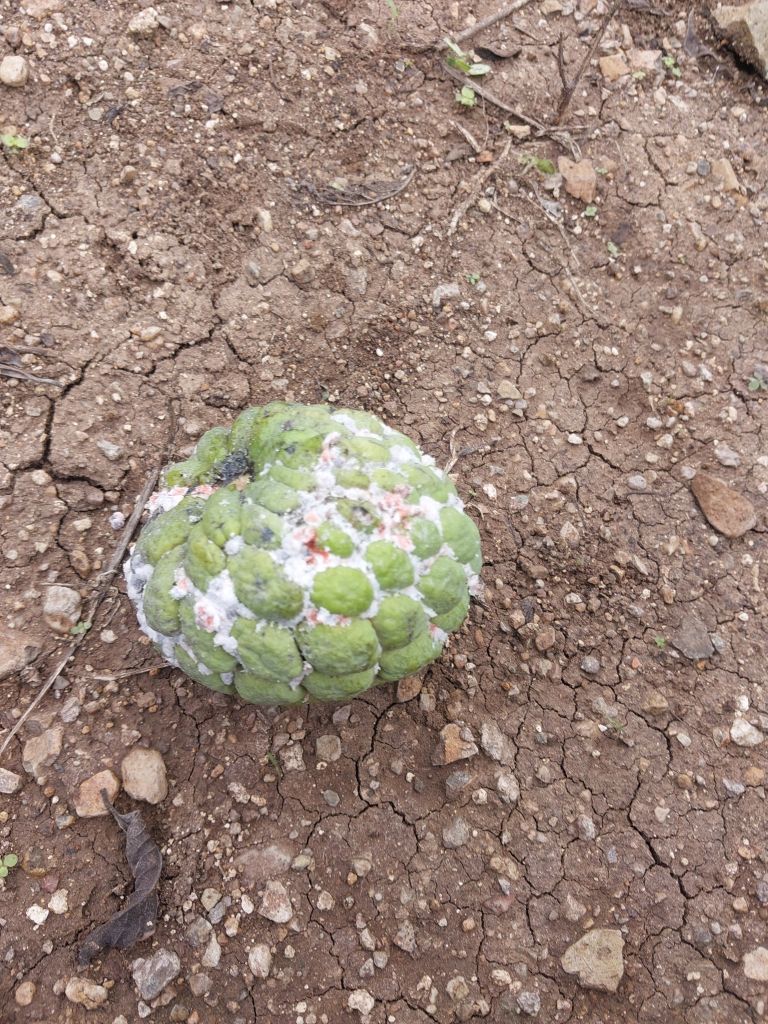
Disease label: Mealy Bug